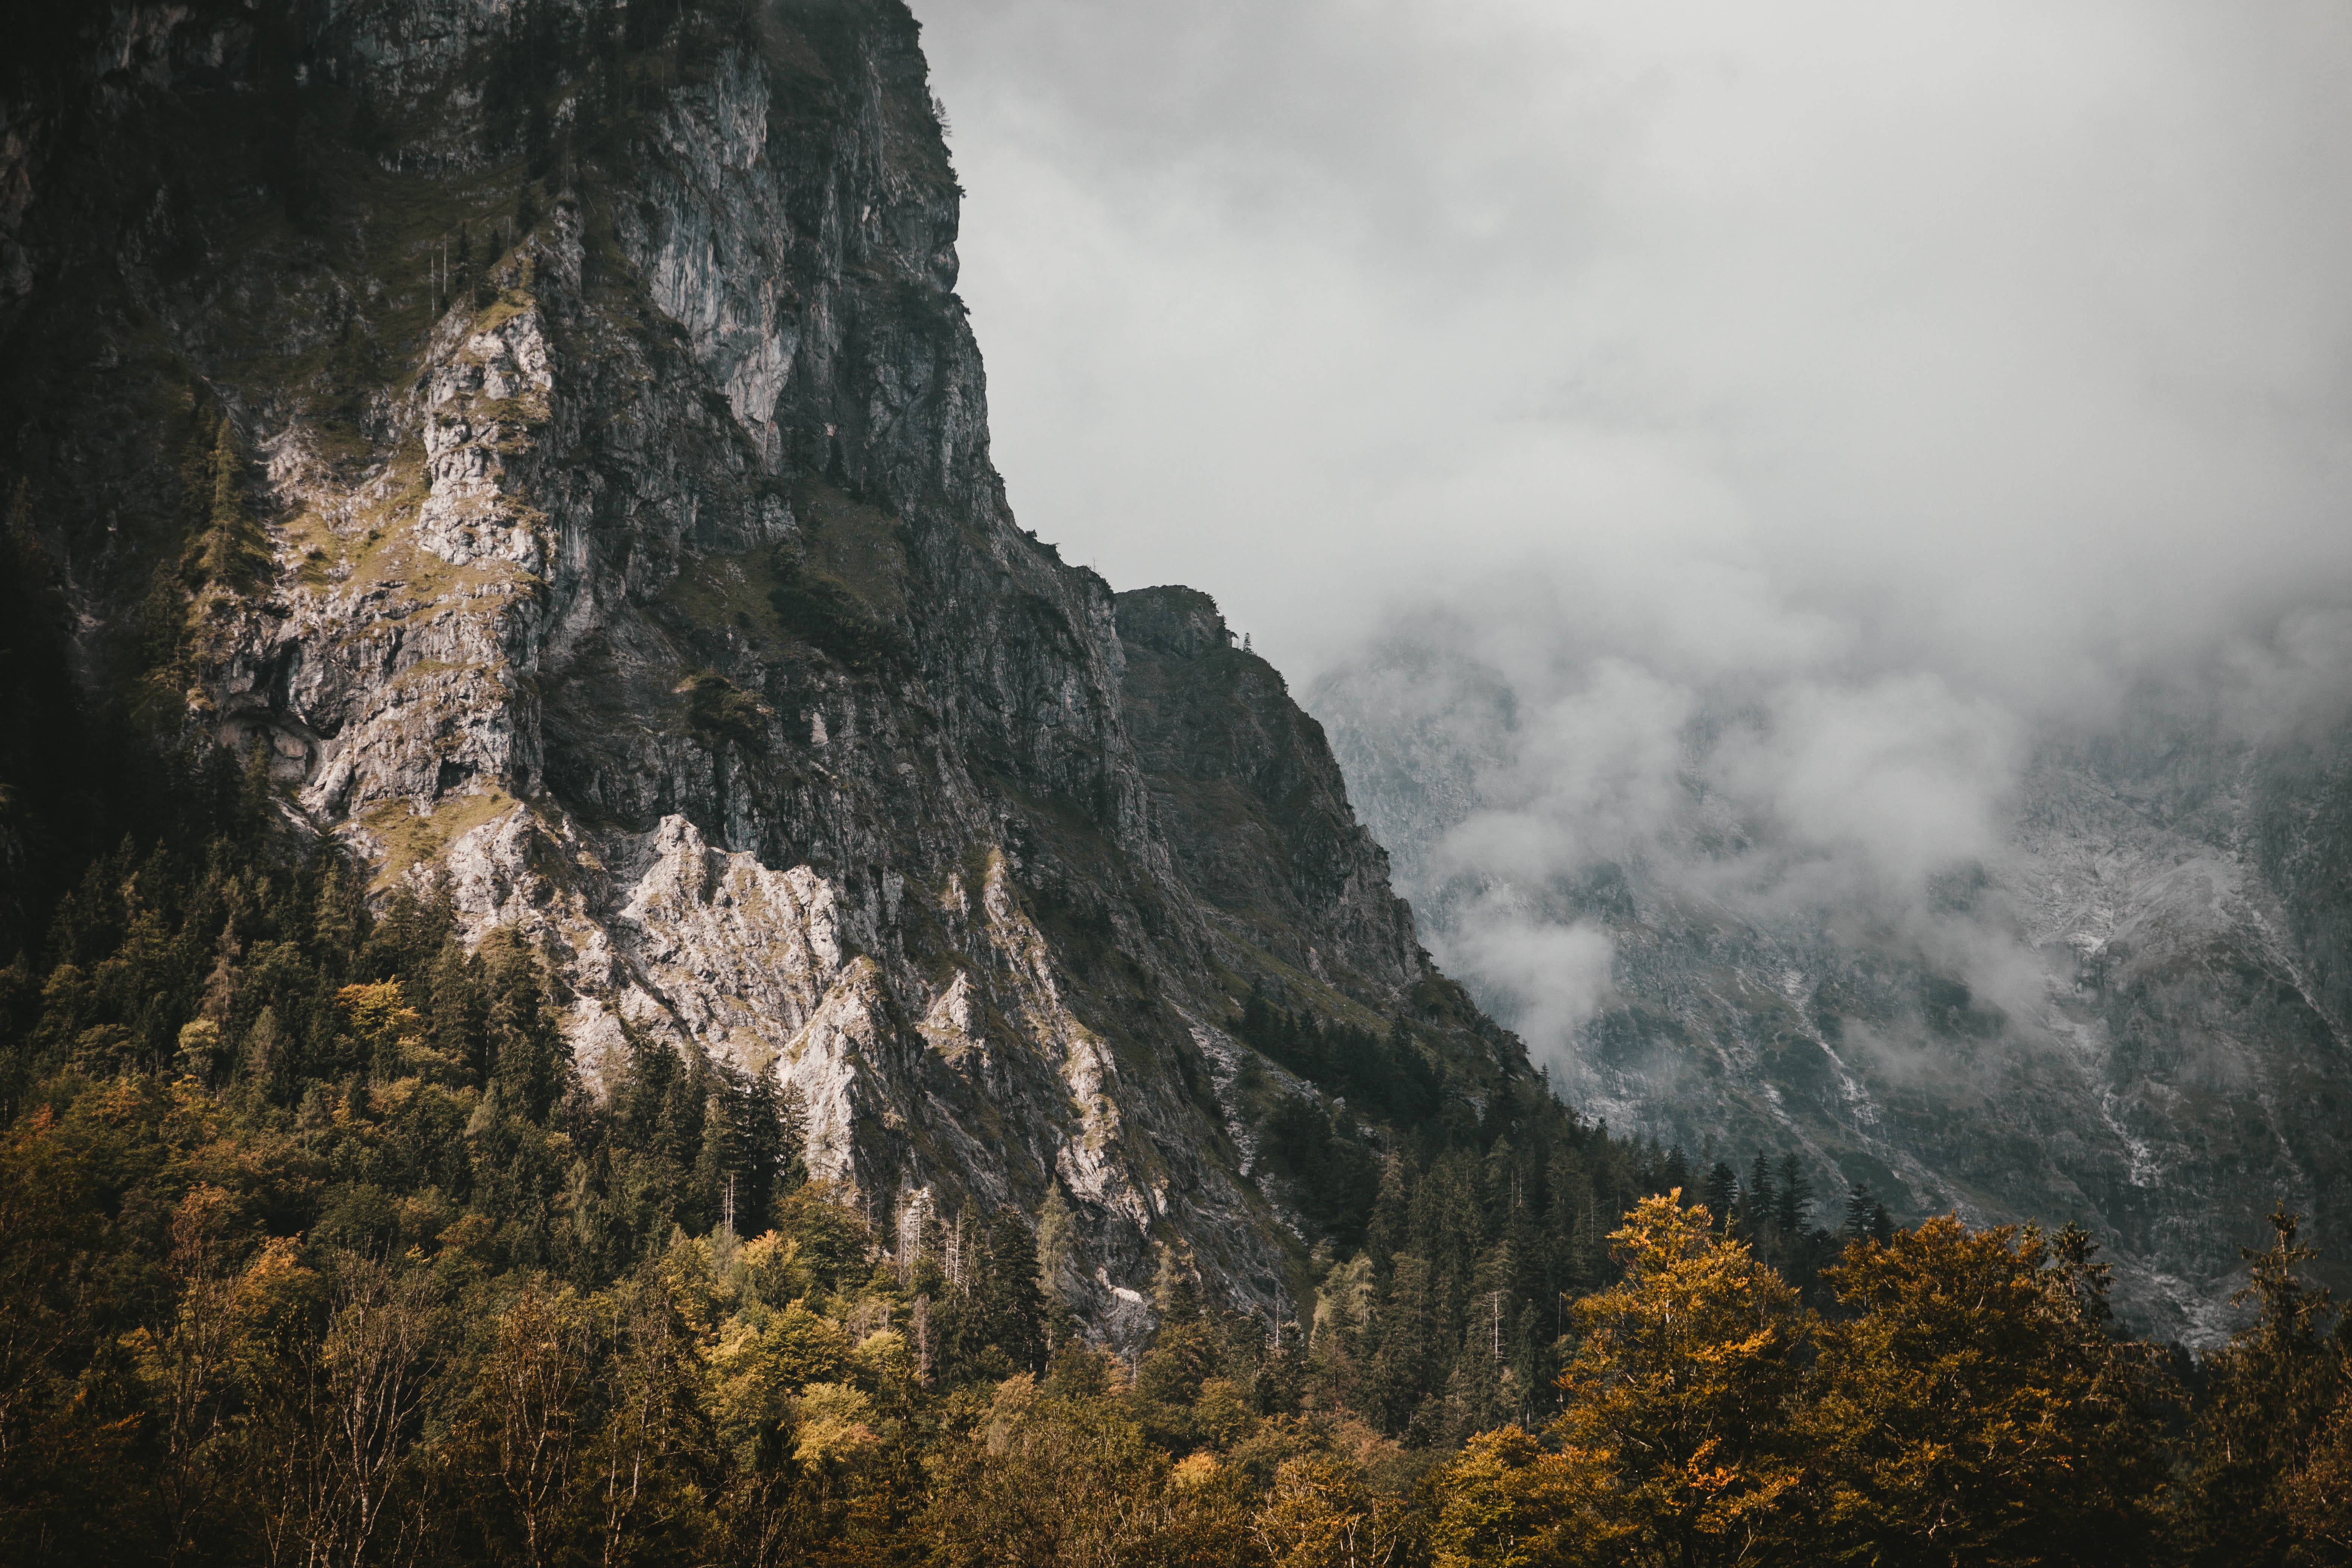
mountainous landforms, mountain, nature, tree, sky, woody plant, wilderness, cloud, rock, leaf, mountain range, national park, highland, escarpment, terrain, forest, cliff, valley, hill station, landscape, mist, plant, mount scenery, geology, meteorological phenomenon, hill, autumn, alps, formation, ridge, winter, ravine, fog